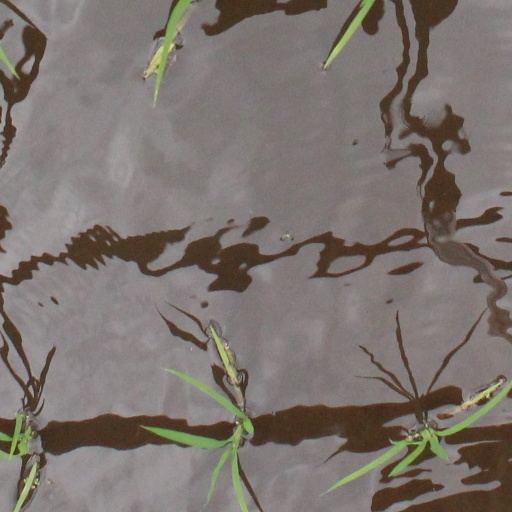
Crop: rice